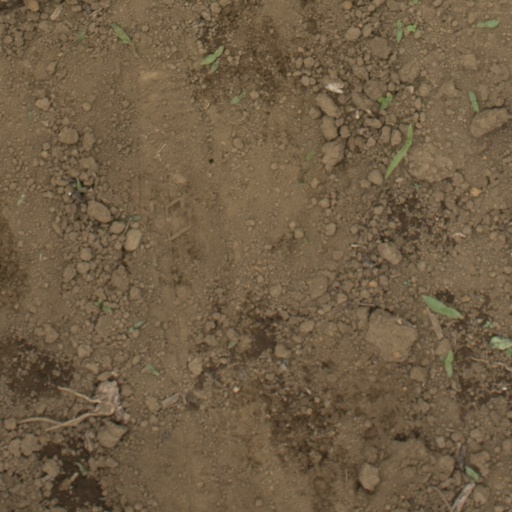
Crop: Jerusalem artichoke